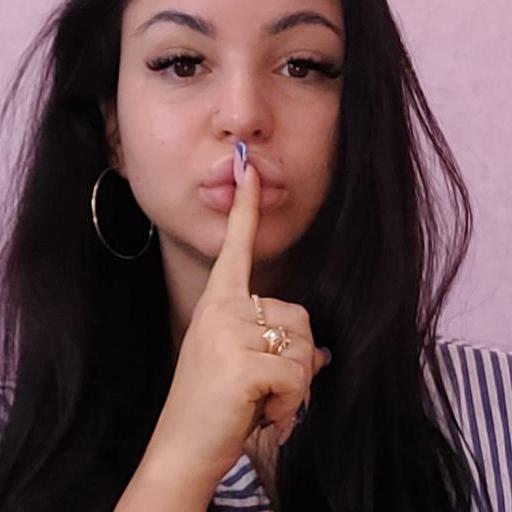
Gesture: mute